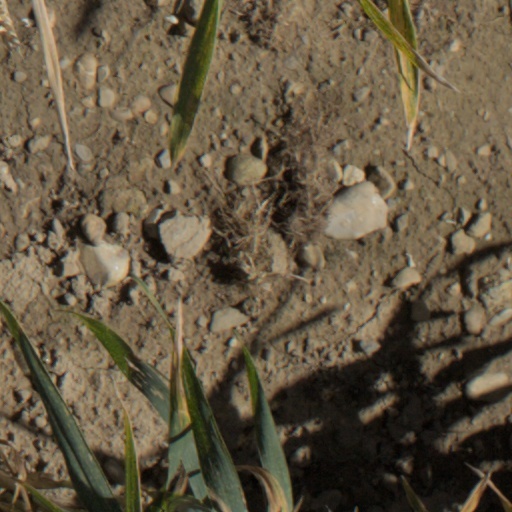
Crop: wheat